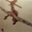
Label: airplane